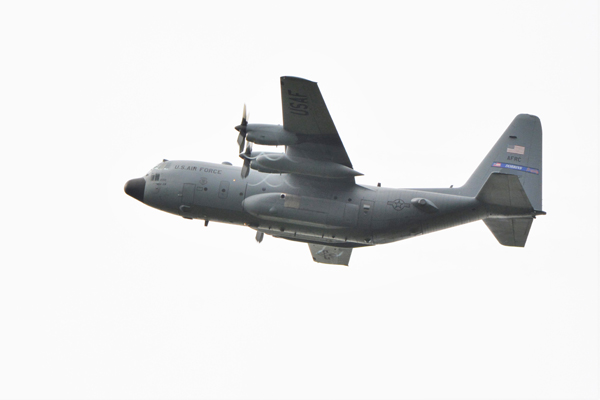
Vehicle type: Planes